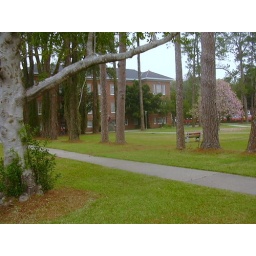
Building, Trees, and Bloom, Louisiana, in February of 2006. Love these old buildings and trees. The trees will last longer.